History of Arsenal F.C. (1886–1966)

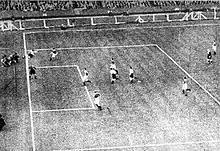
The "Over the Line Final" – Newcastle United's Jimmy Richardson crosses the ball back into the Arsenal penalty area, setting up Jack Allen to score; the ball however was fully over the goal-line at the time and thus out of play. Newcastle went on to win 2–1.

Chapman reformed many of the club's practices, including modernising the training and physiotherapy regimes, adding numbers to the players' shirts in August 1928, and changing the team's colours, adding white sleeves to the red shirt in March 1933. Chapman also insisted on journalists dropping the definite article from the club's name, becoming just "Arsenal", and he successfully campaigned for the renaming of the local Tube station, Gillespie Road, to Arsenal. At the same time, Chapman had a large transfer budget by virtue of Arsenal's improved revenue from their new stadium and a change of heart from Henry Norris; previously a highly prudent chairman, Norris now dictated that there was to be heavy spending on new players. This led to Arsenal becoming known as the "Bank of England club". Chapman's first signing was veteran Charlie Buchan from Sunderland; as well as his contributions on the pitch, Buchan would play an important part of it. After Arsenal were beaten 7–0 by Newcastle United in October 1925, Buchan suggested a change to the formation to adapt to a relaxation of the offside law, adjusting Arsenal's formation to the "WM", strengthening the defence by pushing the centre half back into defence and the full-backs out to the wings. Over time, Chapman developed the formation further, putting an emphasis on a pacey forward line, wingers cutting inside, and the role of a creative ball-playing midfielder.